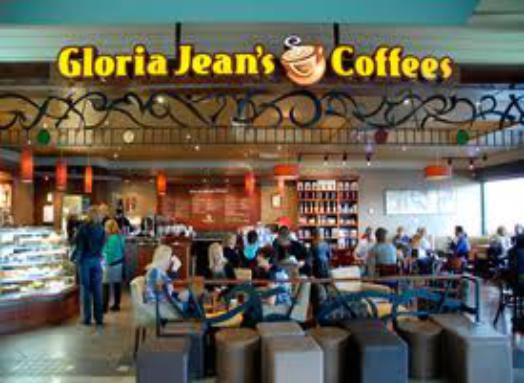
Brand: Gloria Jean's Coffees
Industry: Food